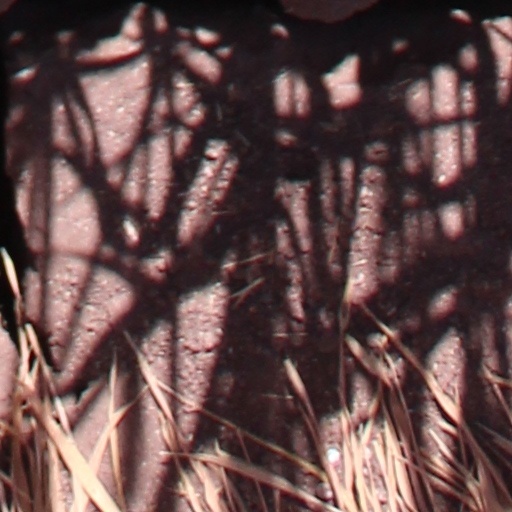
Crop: wheat